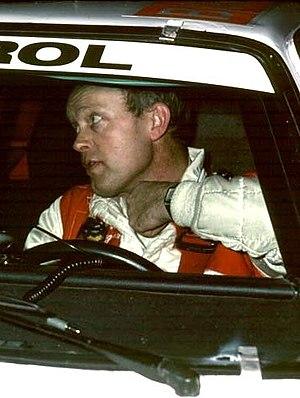
Le Rallye de Suède 1980, disputé du 15 au 17 février 1980, est la soixante-dix-septième manche du championnat du monde des rallyes courue depuis 1973, et la deuxième manche du championnat du monde des conducteurs de rallyes 1980. L'épreuve est également la sixième manche du championnat d'Europe des rallyes, mais, pour la première fois depuis 1973, a été évincée du championnat du monde des marques.
Le Rallye de Suède 1979, disputé du 16 au 18 février 1979, est la soixante-cinquième manche du championnat du monde des rallyes courue depuis 1973, et la deuxième manche du championnat du monde des rallyes 1979.
Le Rallye de Suède 1978, disputé du 10 au 12 février 1978, est la cinquante-quatrième manche du championnat du monde des rallyes courue depuis 1973, et la deuxième manche du championnat du monde des rallyes 1978. C'est également la troisième des dix-neuf épreuves de la Coupe FIA 1978 des pilotes de rallye, créée l'année précédente.
Le Rallye de Grande-Bretagne 1979, disputé du 18 au 21 novembre 1979, est la soixante-quatorzième manche du championnat du monde des rallyes courue depuis 1973 et la onzième manche du championnat du monde des rallyes 1979.
Le Rallye de l'Acropole 1980, disputé du 26 au 29 mai 1980, est la quatre-vingtième manche du championnat du monde des rallyes courue depuis 1973, et la cinquième manche du championnat du monde des rallyes 1980.
Le Rallye Safari 1980, disputé du 3 au 7 avril 1980, est la soixante-dix-neuvième manche du championnat du monde des rallyes courue depuis 1973, et la quatrième manche du championnat du monde des rallyes 1980.
Le Rallye du Portugal 1979, disputé du 6 au 11 mars 1979, est la soixante-sixième manche du championnat du monde des rallyes courue depuis 1973, et la troisième manche du championnat du monde des rallyes 1979.
Le Rallye du Portugal 1980, disputé du 4 au 9 mars 1980, est la soixante-dix-huitième manche du championnat du monde des rallyes courue depuis 1973, et la troisième manche du championnat du monde des rallyes 1980.